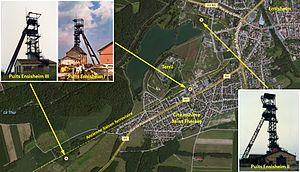
Localisation des puits à Ensisheim
Les Mines de potasse d'Alsace, ou MDPA, anciennement Mines domaniales de potasse d'Alsace, est l'entité ayant assuré l'exploitation, durant le XXᵉ siècle, des mines du bassin potassique du nord de Mulhouse dans le but d'extraire la potasse à des fins commerciales.